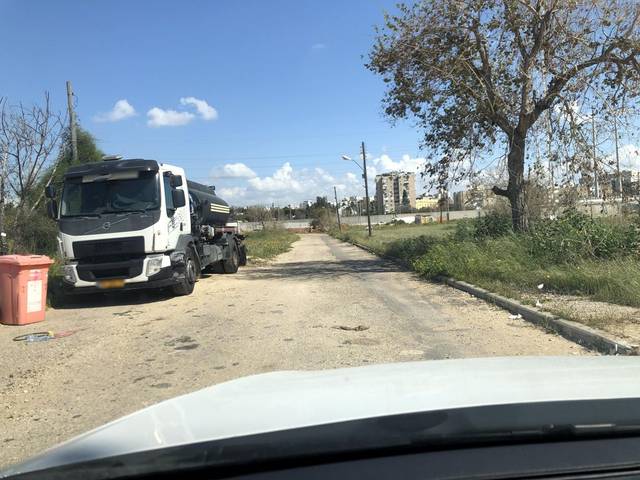
Region: Israel
Coordinates: 32.005, 34.758